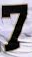
Number: 7